EZ2DJ

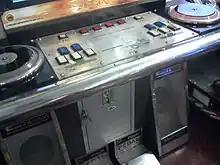
The control panel on a "EZ2DJ" arcade cabinet

"EZ2DJ"'s cabinet features four red effector buttons, located at the top of the controller area. However, unlike the "beatmania" series, depending on the game mode, effector buttons are treated as a gameplay buttons, especially in the "Radio Mix" game mode, where each player needs to control two effector buttons. Essentially this is very similar to the 7-key mode of "beatmania IIDX", but due to the location of these effector buttons—located in a row right at center of the console panel, right underneath the screen and away from the keyboard—it makes it even more difficult than "beatmania IIDX" on some occasions (especially since it also use the pedals). Also, another game mode named "Space Mix" uses all four buttons along with all keys and turntables (excluding pedals), becoming the hardest mode in the game.